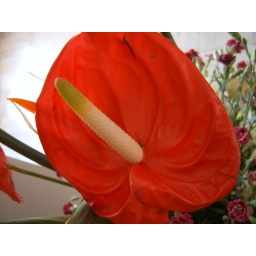
Such an amazing flower - I've seen it in white, light pink and deep red.